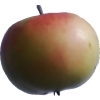
Label: Apple 11